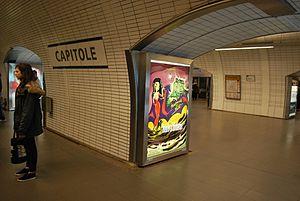
Mademoiselle Kat est une artiste française issue du mouvement du street art en France depuis les années 1990.